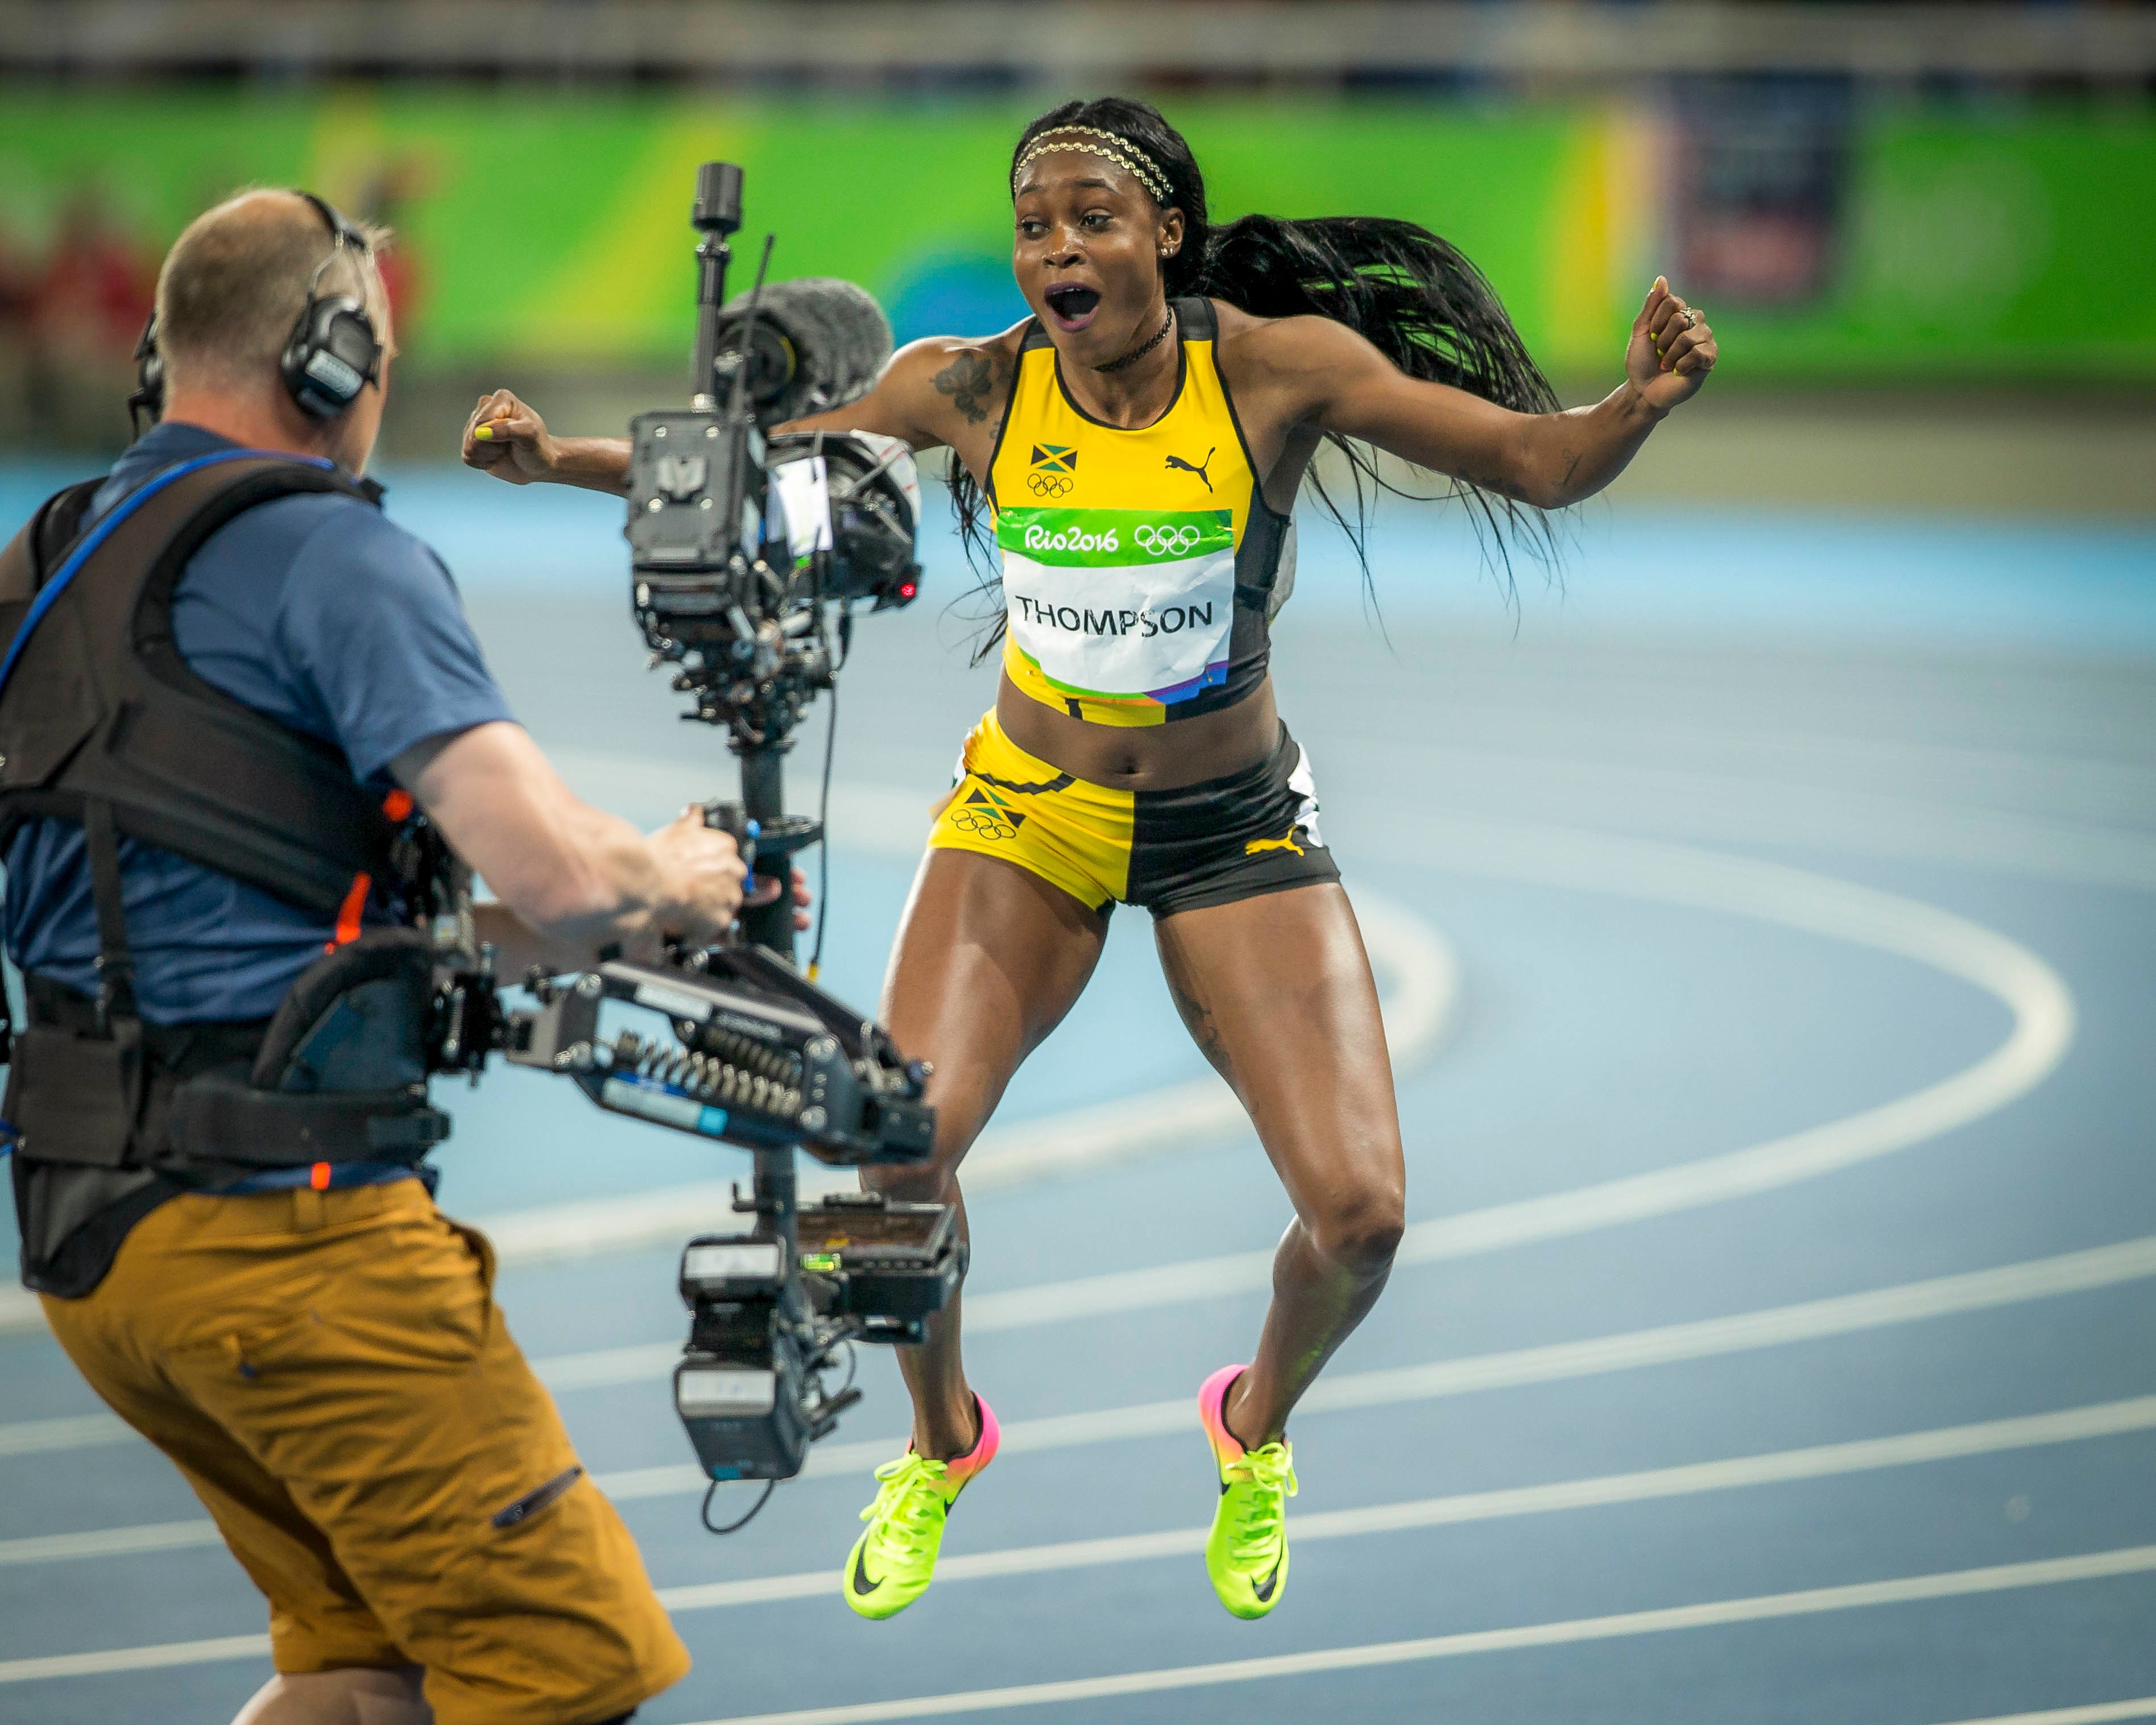
woman, running, jump, runner, cycling, marathon, sports, endurance, athlete, athletics, sprint, cameraman, physical exercise, human action, endurance sports, duathlon, long distance running, inline speed skating